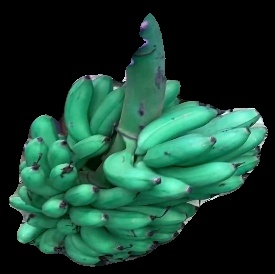
Variety: rasbale
Grade: grade1